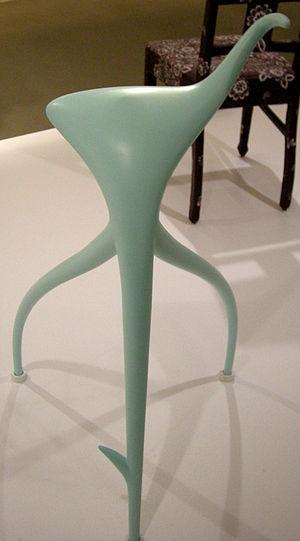
L'expression Design italien se réfère à toutes les formes de design industriel inventées et fabriquées en Italie, y compris la conception d'intérieur, l'urbanisme, le stylisme et les projets architecturaux.